Vulcano (Sicily)

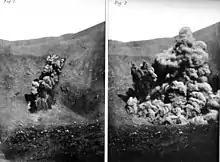
Eruption of 1889

In the second century B.C., next to the island of Vulcano, the new crater of Vulcanello emerged from the sea, which, erupting, gave rise to a small island located next to the mother island. The eruption causing the creation of Vulcanello, was also documented in antiquity in a dramatic style. The dormancy of the Great Crater was recorded as lasting until the sixth century A.C.